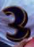
Number: 3